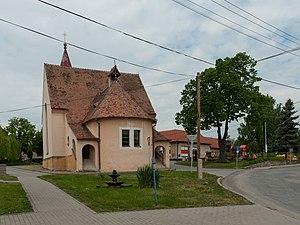
Mackovice est une commune du district de Znojmo, dans la région de Moravie-du-Sud, en République tchèque. Sa population s'élevait à 366 habitants en 2019.